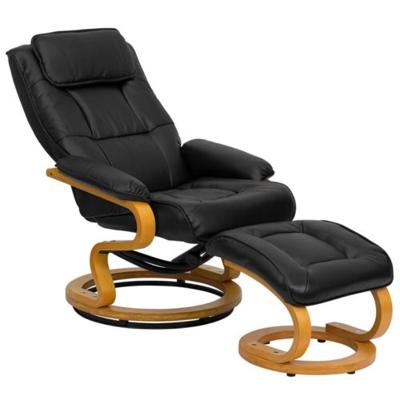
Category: chair